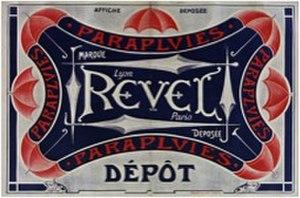
Revel est une ancienne marque française d’ombrelles et de parapluies qui fut fondée en 1851 à Lyon. Cette marque s’est internationalisée dans le sillage de l’expansion coloniale française au XIXᵉ siècle. Ses clients étaient particulièrement des expatriés français des anciennes colonies.